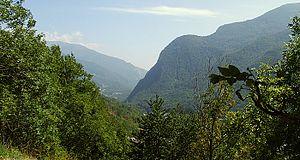
La forteresse de Fenestrelle a été construite de 1728 à 1850 par les rois de Sardaigne dans la vallée piémontaise de Fenestrelle, acquise en 1713 par Victor-Amédée II.